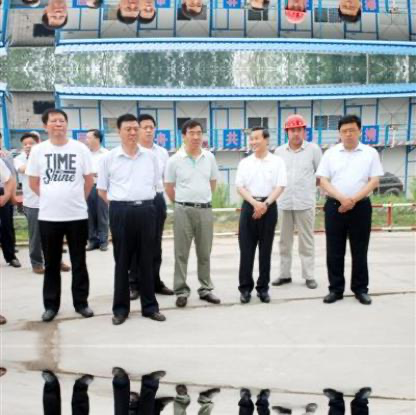
Objects in the image:
label: helmet
label: head
label: head
label: head
label: head
label: head
label: head
label: head
label: head
label: helmet
label: head
label: head
label: head
label: head
label: head
label: head
label: head
label: head